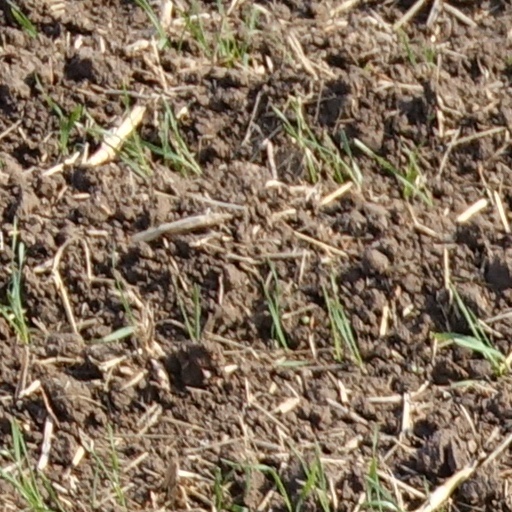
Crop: wheat